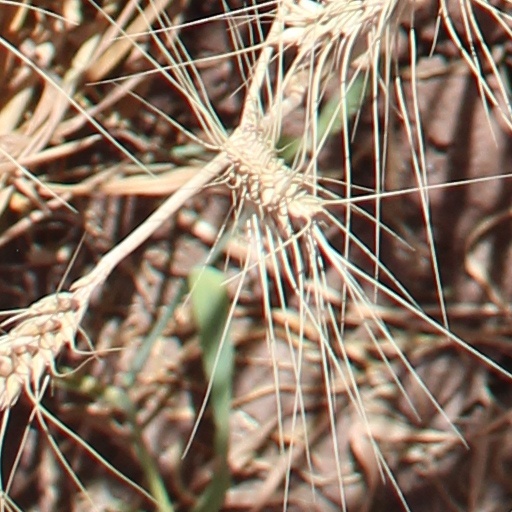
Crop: wheat